Question: Please indicate a possible affordance area of baseball bat that can be used for holding
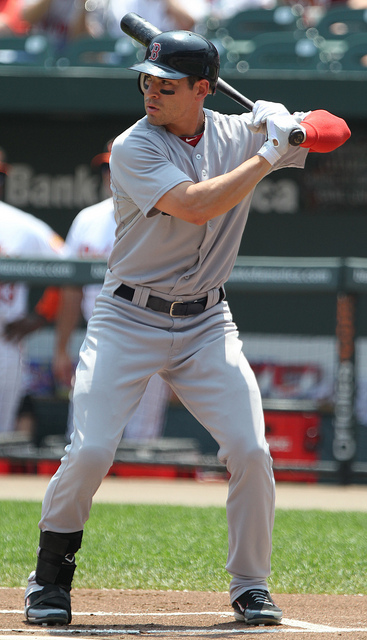
Answer: [241.746, 95.439, 309.114, 154.386]